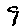
Label: 9